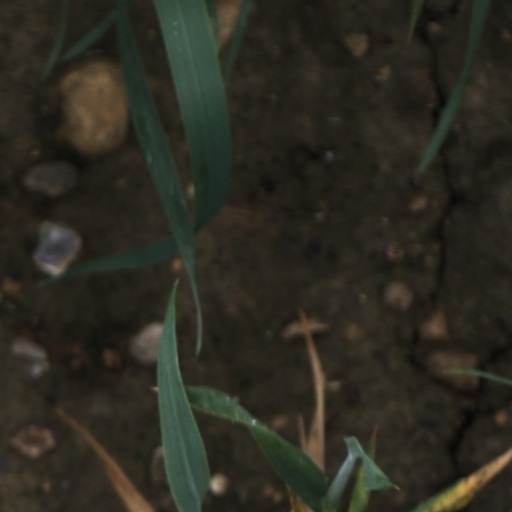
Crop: wheat